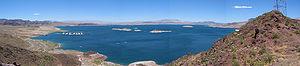
Le lac Mead, est un lac artificiel américain, situé dans les États du Nevada et de l'Arizona. Créé sur le cours du Colorado par la construction du barrage Hoover, il a une longueur de 180 km en amont de l'ouvrage, une superficie de 640 km², compte 885 km de rivage et contient environ 32,236 km³ d'eau. Outre le Colorado qui s'y déverse à l'est, la Virgin et la Muddy se jettent dans le lac Mead, au nord.